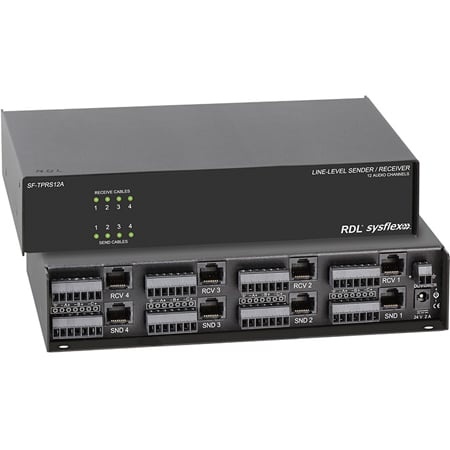
RDL SF-TPRS12A Line-Level Sender & Receiver - 4 Twisted Pair Format-A Input - 4 Output Sections - 12 Audio Channels Ea
The SF-TPRS12A is a Format-A chassis that provides four three-pair audio sending sections and four three-pair audio receiving sections.
Brand: Radio Design Labs
Category: Electronics > Audio > Audio Components > Audio Transmitters